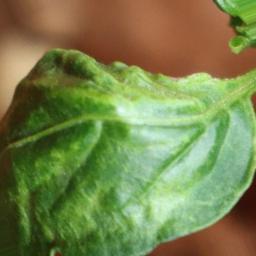
Label: mites_and_trips